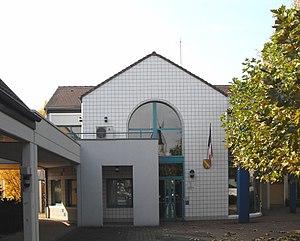
La mairie de Chalampé
Chalampé est une commune française de la région mulhousienne située dans le département du Haut-Rhin, en région Grand Est.